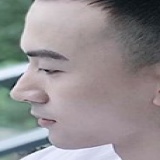
diễn viên Hoàng Anh Vũ